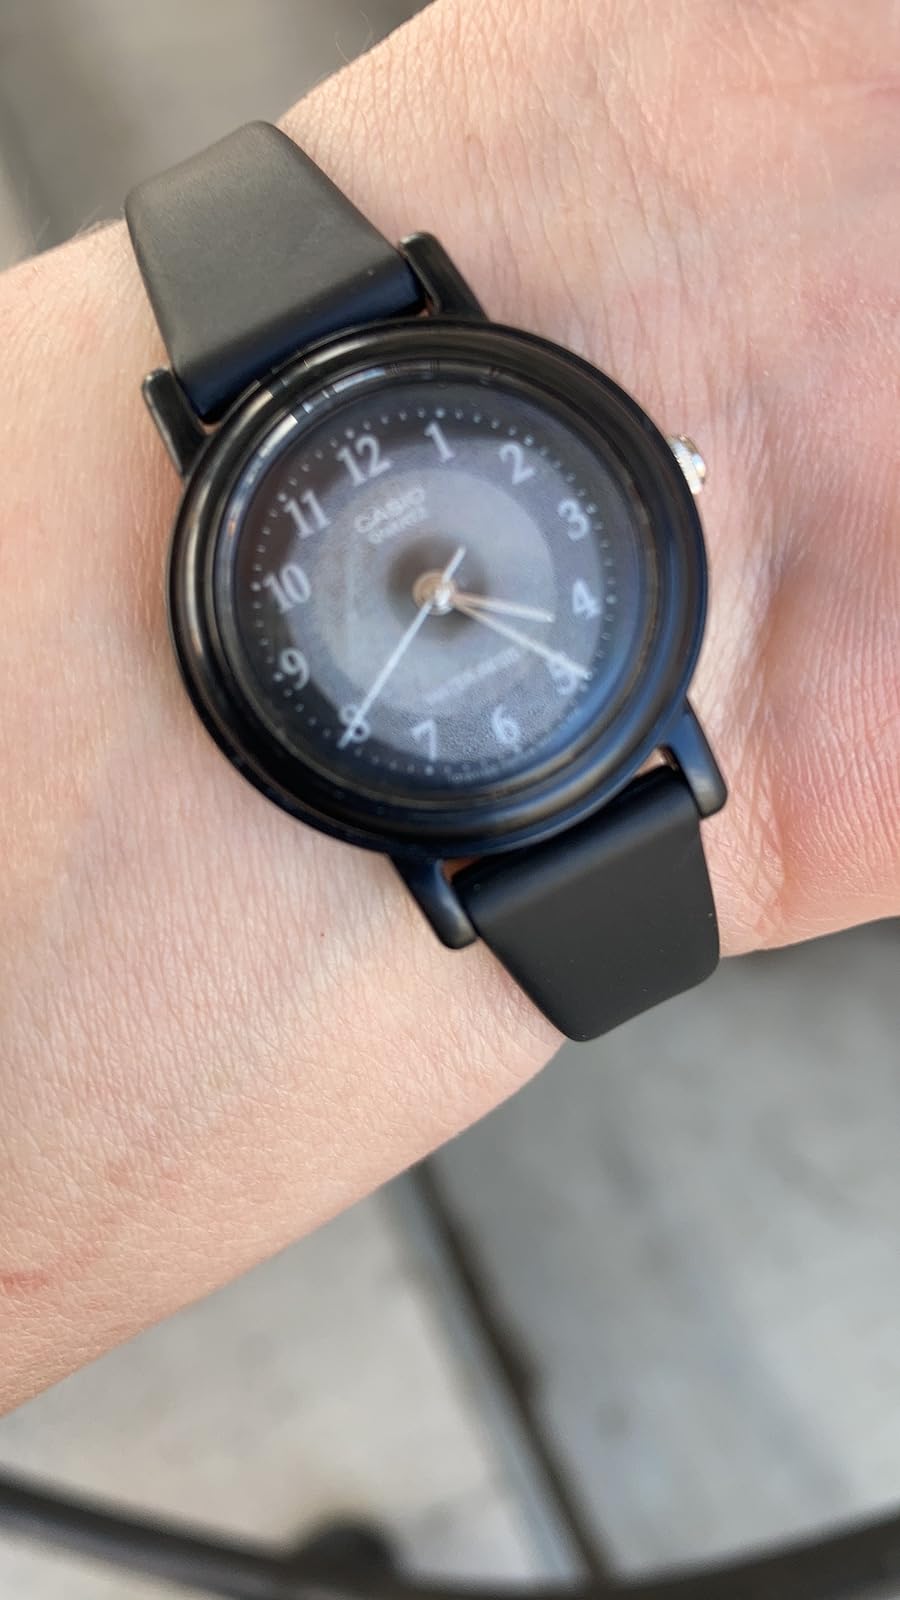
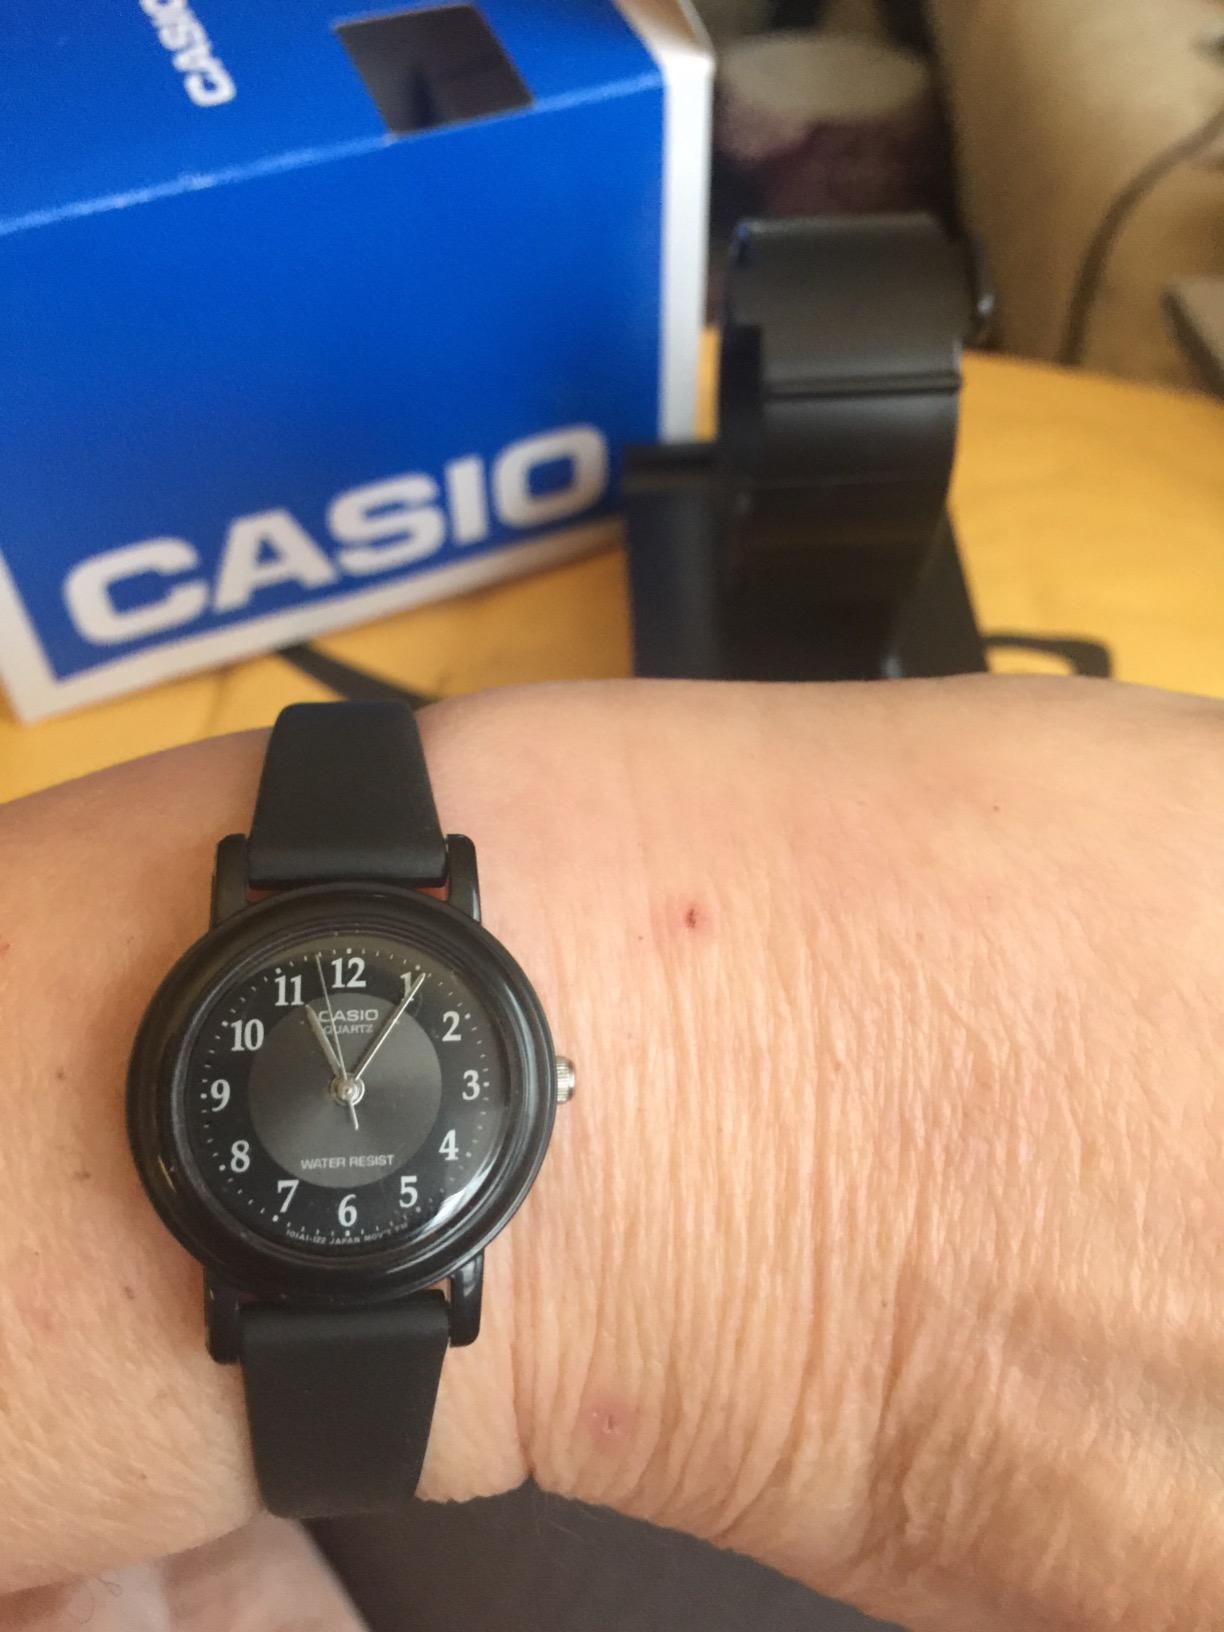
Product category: accessories_watch
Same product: yes